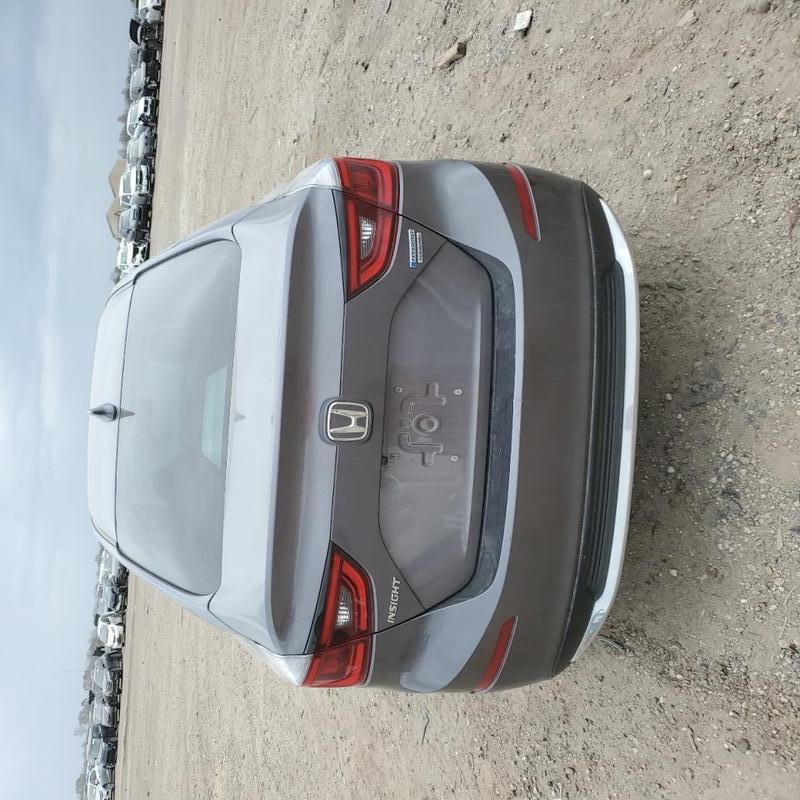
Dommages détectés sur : plaque d'immatriculation arrière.
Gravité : majeur